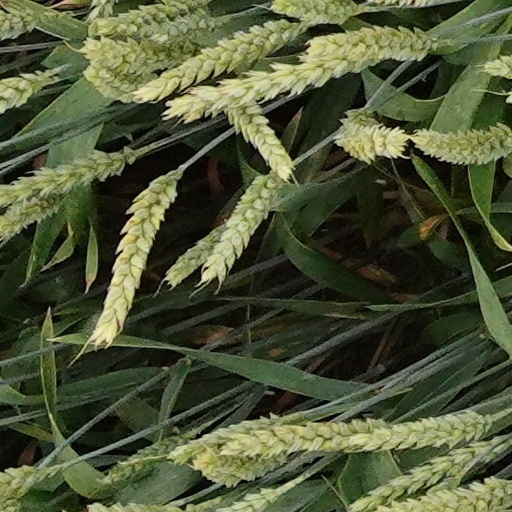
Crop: wheat